Automotive industry in the United Kingdom

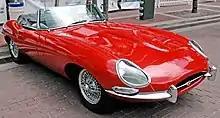
Jaguar E-type (introduced 1961)

The early British vehicles of the late-nineteenth century relied mainly upon developments from Germany and France. By 1900 however, the first all-British 4-wheel car had been designed and built by Herbert Austin as manager of The Wolseley Sheep Shearing Machine Company. In 1901, backed by (Vickers Limited) brothers 'Colonel Tom' and Albert Vickers [la], Austin started what became Wolseley Motors in Birmingham and was the UK's largest car manufacturer until Ford overtook them in 1913.